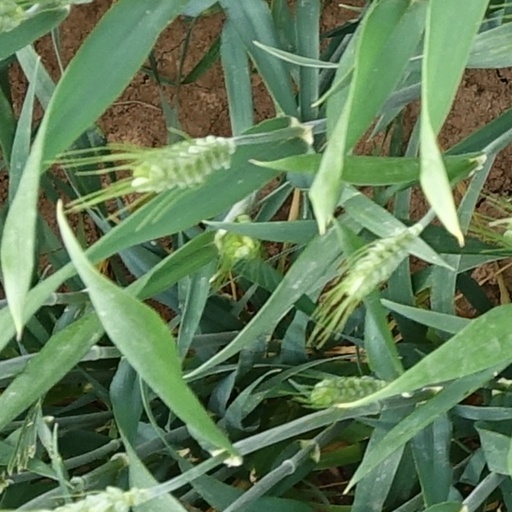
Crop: wheat